Minneapolis Public Library, North Branch

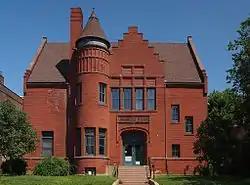
The former North Branch Library from the west

The Minneapolis Public Library, North Branch building is a former library in Minneapolis, Minnesota, United States. It was designed in 1893 by architect Frederick Corser. When it was opened, it was claimed to be the nation's first branch library to have open shelves so patrons could browse for books on their own, without asking librarians to retrieve them. The library set a precedent for future library development in the Minneapolis Public Library system.